École Polytechnique Fédérale de Lausanne

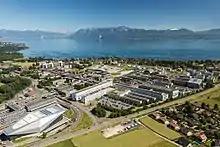
EPFL campus

The École Polytechnique Fédérale de Lausanne (abbreviated EPFL) is a public research university in Lausanne, Switzerland, founded in 1969 with the mission to "train talented engineers in Switzerland".